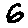
Label: 6